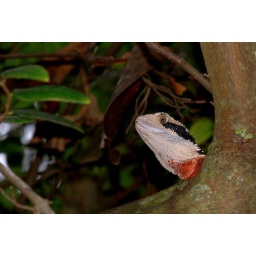
a male Physignathus lesueurii lesueurii (eastern water dragon) in a Ficus coronata (sandpaper fig)